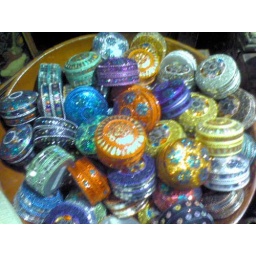
shiny boxes at the ABC Home store in NYC